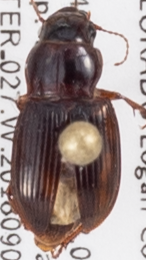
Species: Cratacanthus dubius
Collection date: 2018-09-06
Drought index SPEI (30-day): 1.106
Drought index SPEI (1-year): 0.71
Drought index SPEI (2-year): -0.018